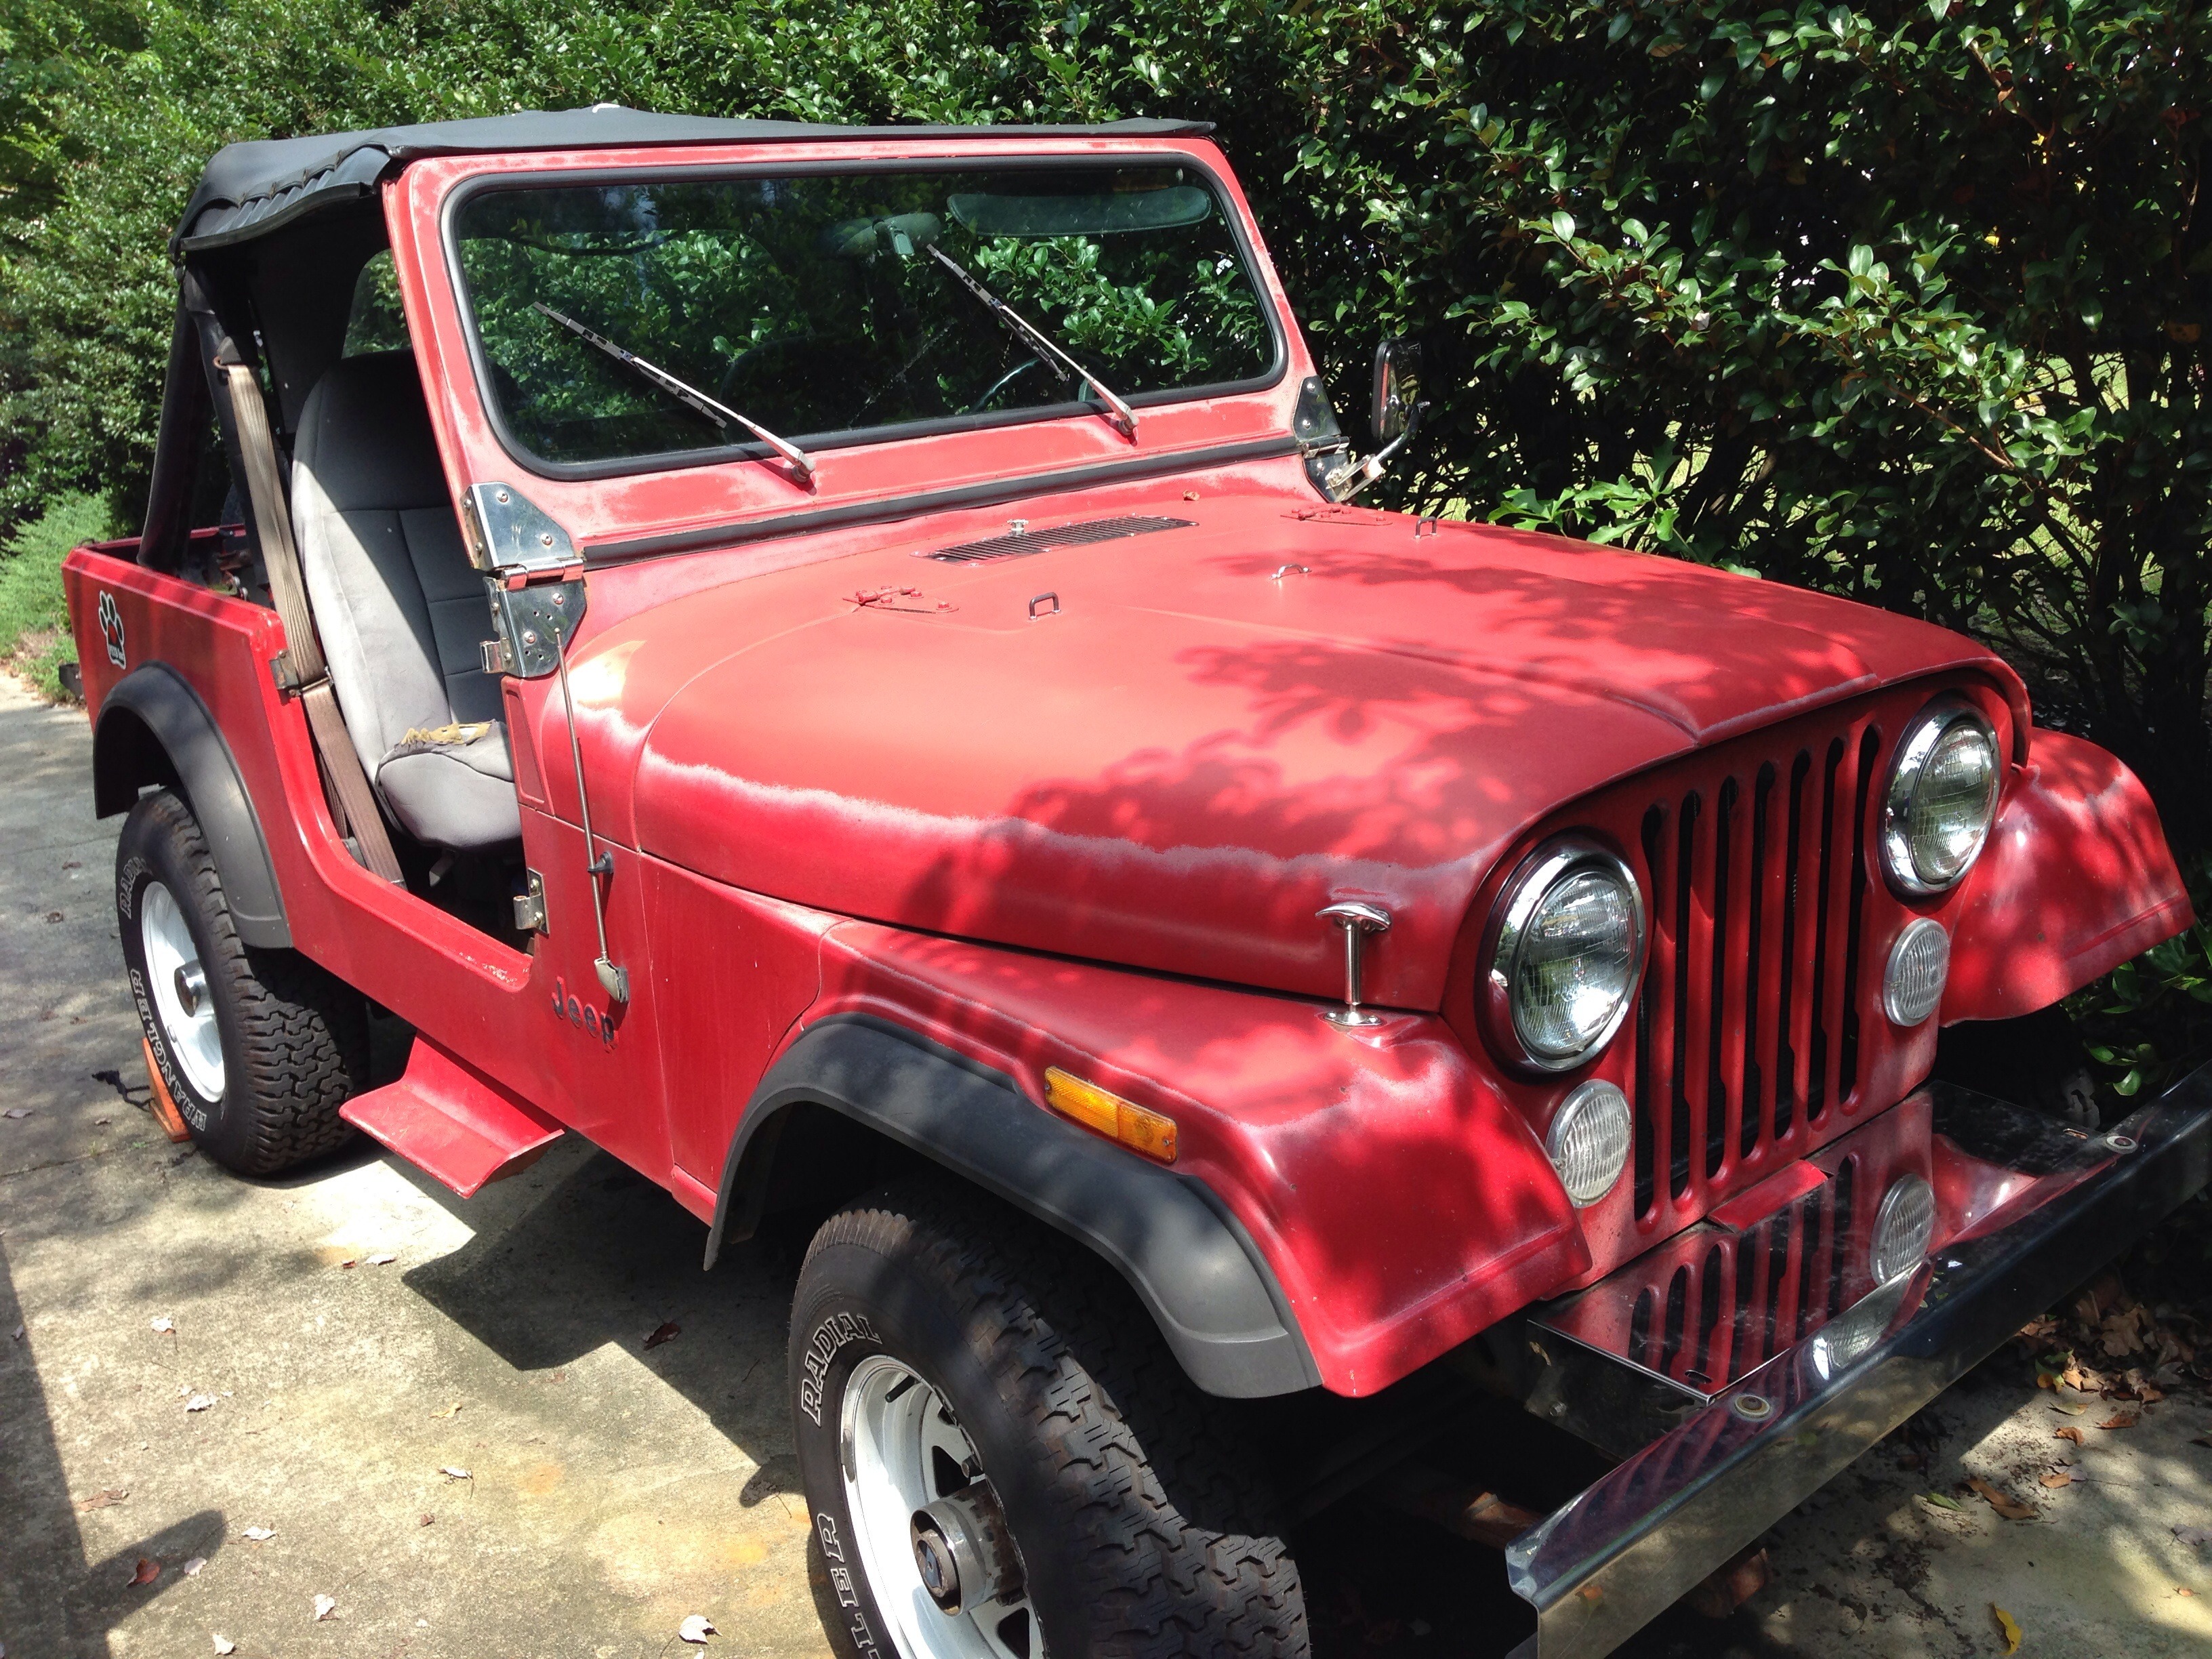
sport, car, automobile, adventure, jeep, travel, transport, truck, vehicle, drive, machine, extreme, speed, automotive, motor vehicle, vintage car, suv, motor, 4x4, off road, off road vehicle, automotive exterior, automotive design, off roading, jeep wrangler, jeep cj, jeep dj, cj7